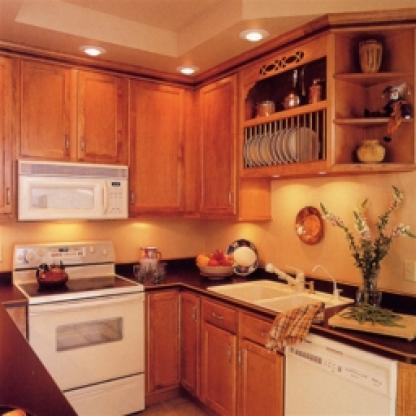
Scene: Indoor